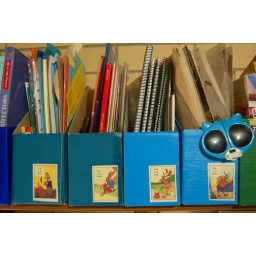
my desk in my bedroom